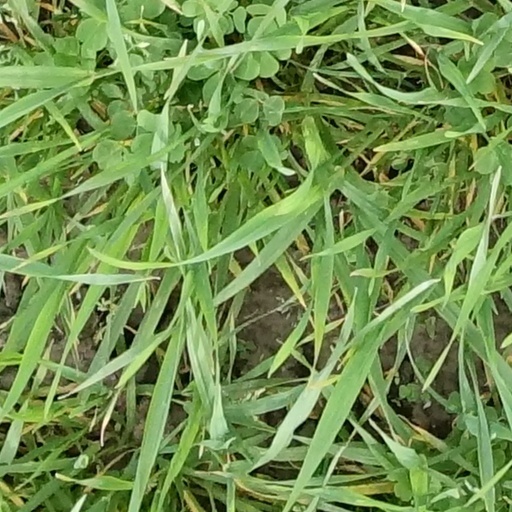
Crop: wheat